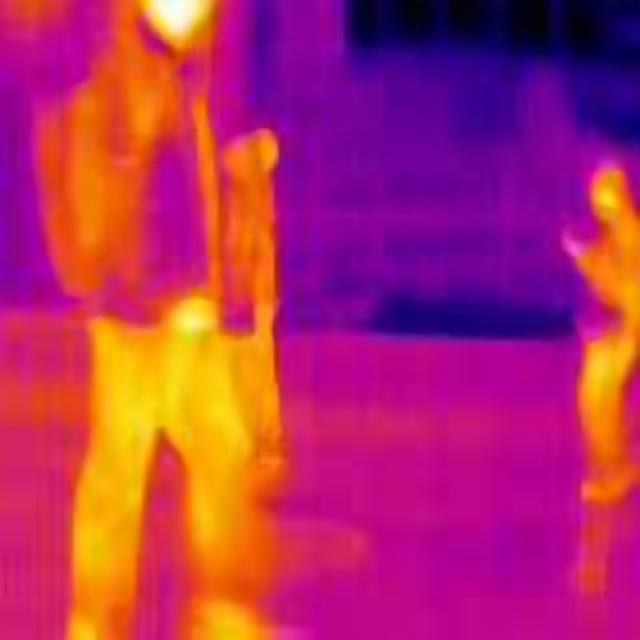
Detected objects:
label: person
label: person
label: person